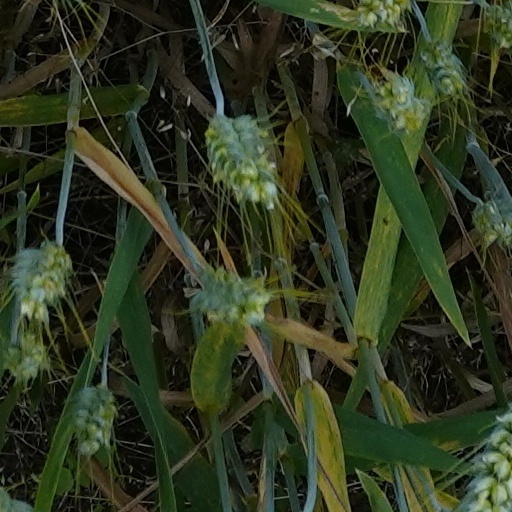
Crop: wheat